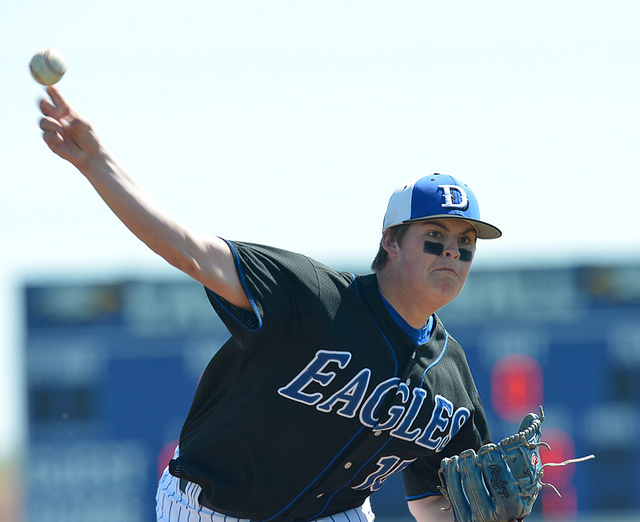
cầu thủ bóng chày đang ném bóng về phía trước